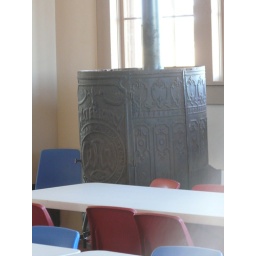
old stove in school house (not a good photo, taken through window)